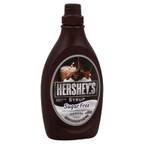
Item Name: Hershey's Sugar Free Chocolate Syrup Bottle, 17.5oz 12-Pack
Value: 12.0
Unit: Count

Price: 8.49